Christen Press

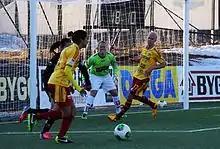
Press playing for Tyresö FF at the Svenska Supercupen, 2013

In early 2013, Press signed with Damallsvenskan champions, Tyresö FF, in Stockholm. For the second consecutive season, she scored a goal in her regular season debut. Press scored four goals in a 10–2 win over Sunnanå SK. During the team's next match, she scored two goals helping the team defeat Jitex BK 7–0. On June 9, 2013, she scored a hat trick during the squad's 5–1 win over Kristianstads DFF. After following up with a pair of goals scored in each of Tyresö's next two matches, Press scored her second and third hat tricks of the season, the second in a 5–0 win over Jitex BK on August 24, and the following in an eventual 8–0 win against Sunnanå IF. During the team's last match of the regular season, Press scored twice against her former team, Göteborg FC, helping Tyresö win 4–1.